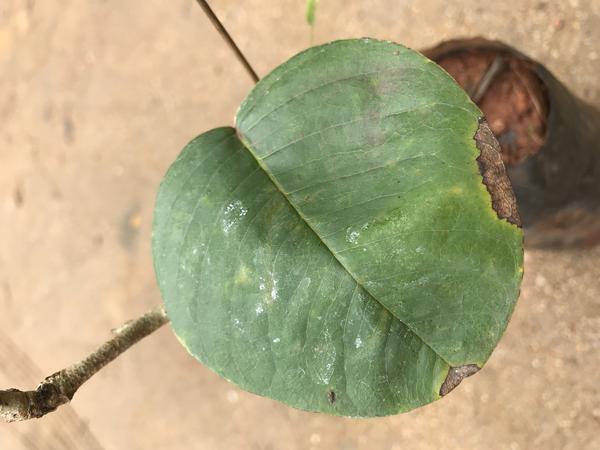
Plant: Raktachandini